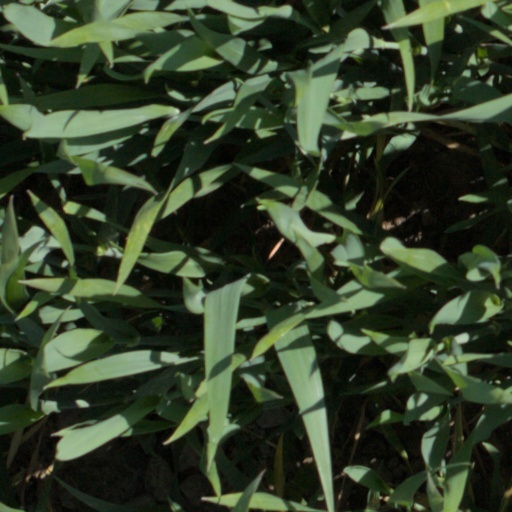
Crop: wheat